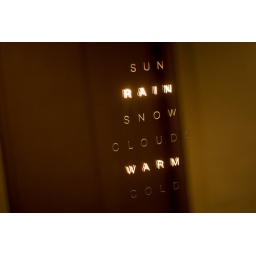
This sign was located on our floor in the Paramount hotel. It was right about half of the time.